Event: Nepal Earthquake
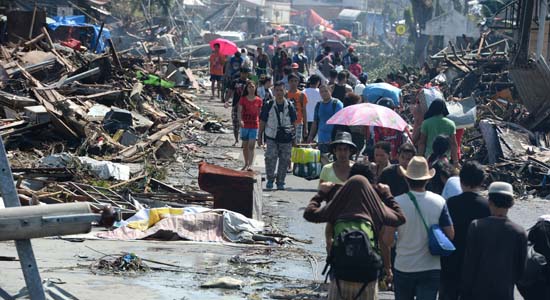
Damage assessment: damage